Illinois (Sufjan Stevens album)

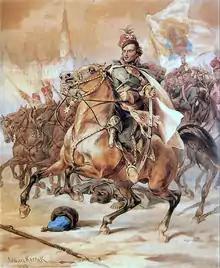
Casimir Pulaski is memorialized in Illinois by the name of Pulaski County, Pulaski Road in Chicago, as well as the state holiday Casimir Pulaski Day.

Many of the lyrics in "Illinois" make references to persons, places, and events related to the state of the same name. "Concerning the UFO Sighting Near Highland, Illinois" is about a UFO sighting by police officers near Highland, Illinois, where several persons reported seeing a large triangular object with three lights flying at night. "Come on! Feel the Illinoise!" makes reference to the World's Columbian Exposition, which took place in Chicago in 1893.